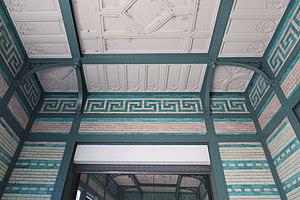
Plafond de la gare de Javel (Paris, 15e).
La gare de Javel est une gare ferroviaire française de la ligne des Invalides à Versailles-Rive-Gauche, située dans le 15ᵉ arrondissement de Paris, dans le quartier de Javel. C'est une gare SNCF desservie par les trains de la ligne C du RER.